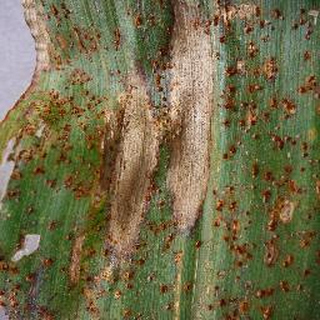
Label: corn_northern_leaf_blight